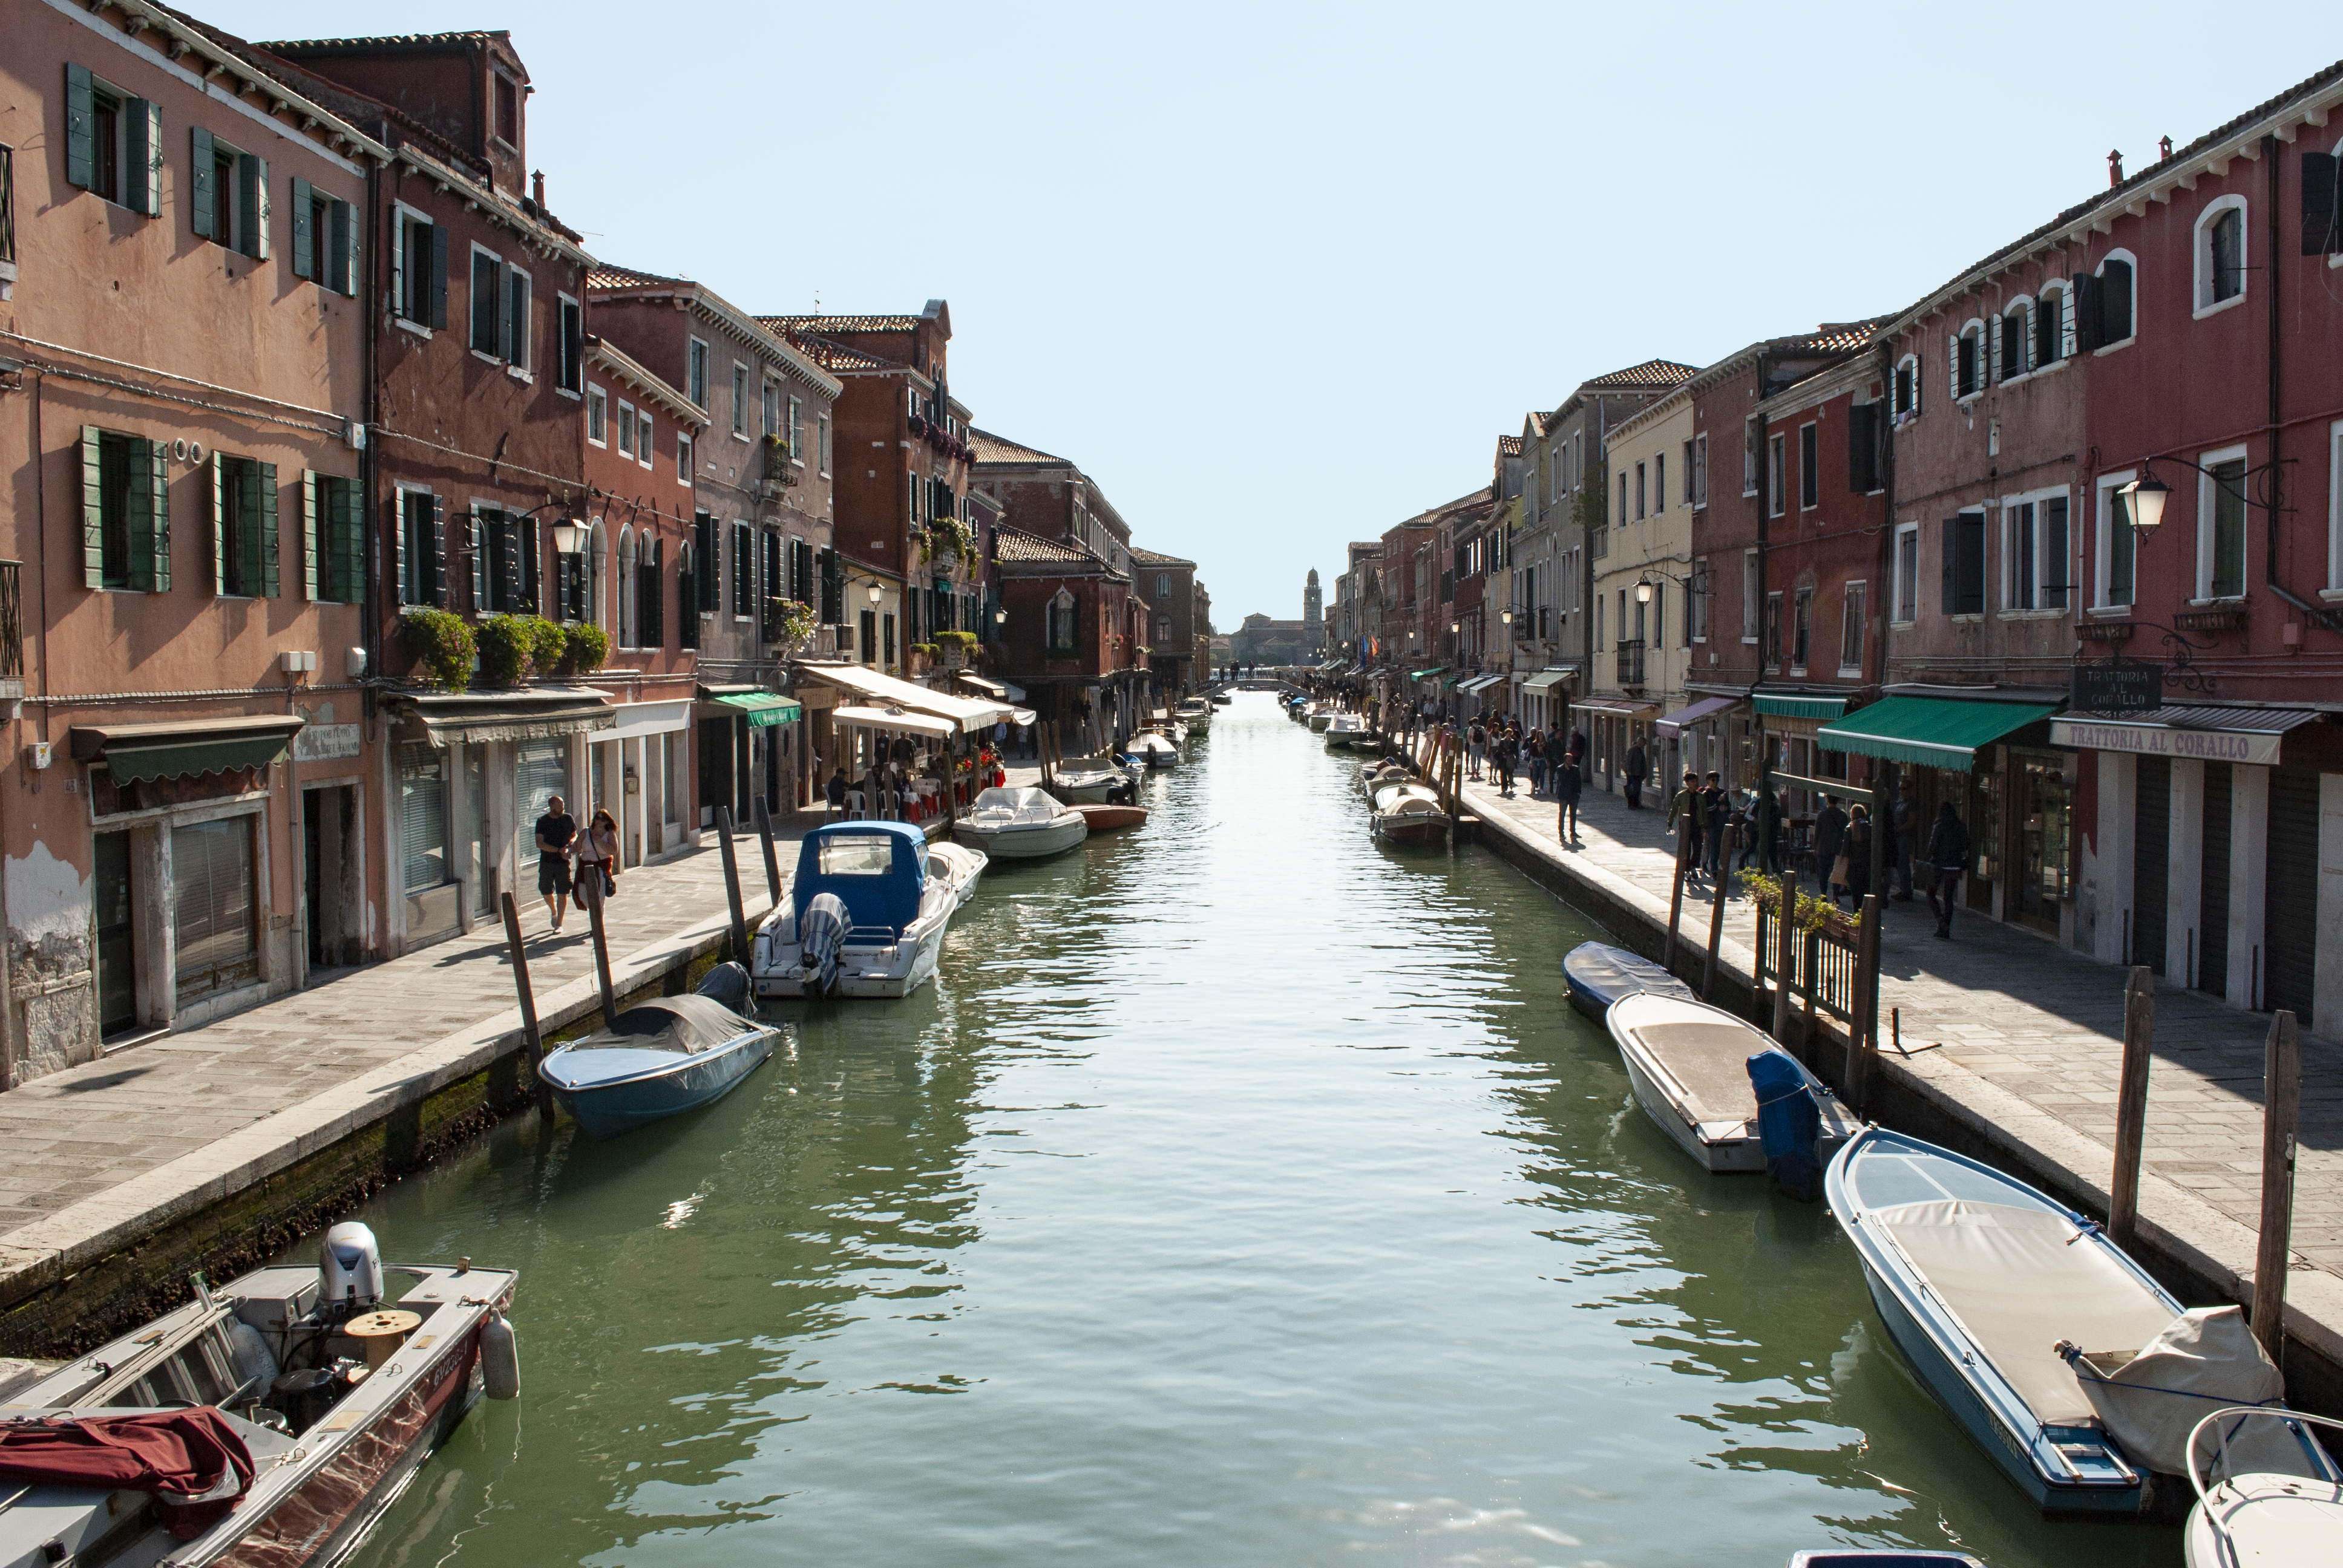
canal, barca, waterway, body of water, water transportation, channel, boat, water, town, vehicle, gondola, watercraft, neighbourhood, vacation, building, architecture, city, boating, tourism, river, watercourse, travel, mixed use, street, house